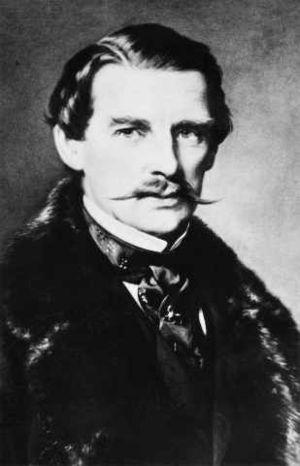
Maximilien Joseph, duc en Bavière, né le 4 décembre 1808 à Bamberg et mort le 15 novembre 1888 à Munich, est un membre de la maison de Bavière, chef de la branche cadette de celle-ci.